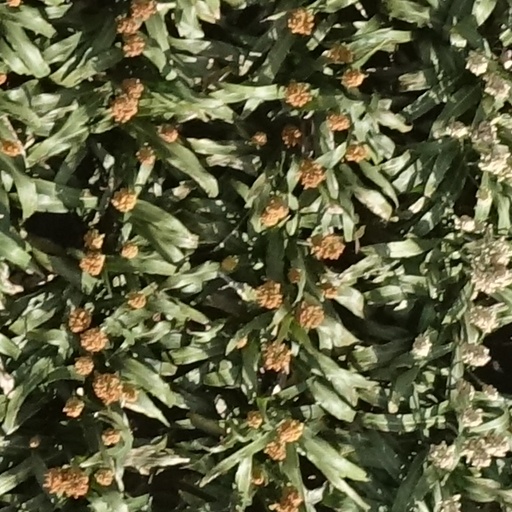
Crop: sorghum